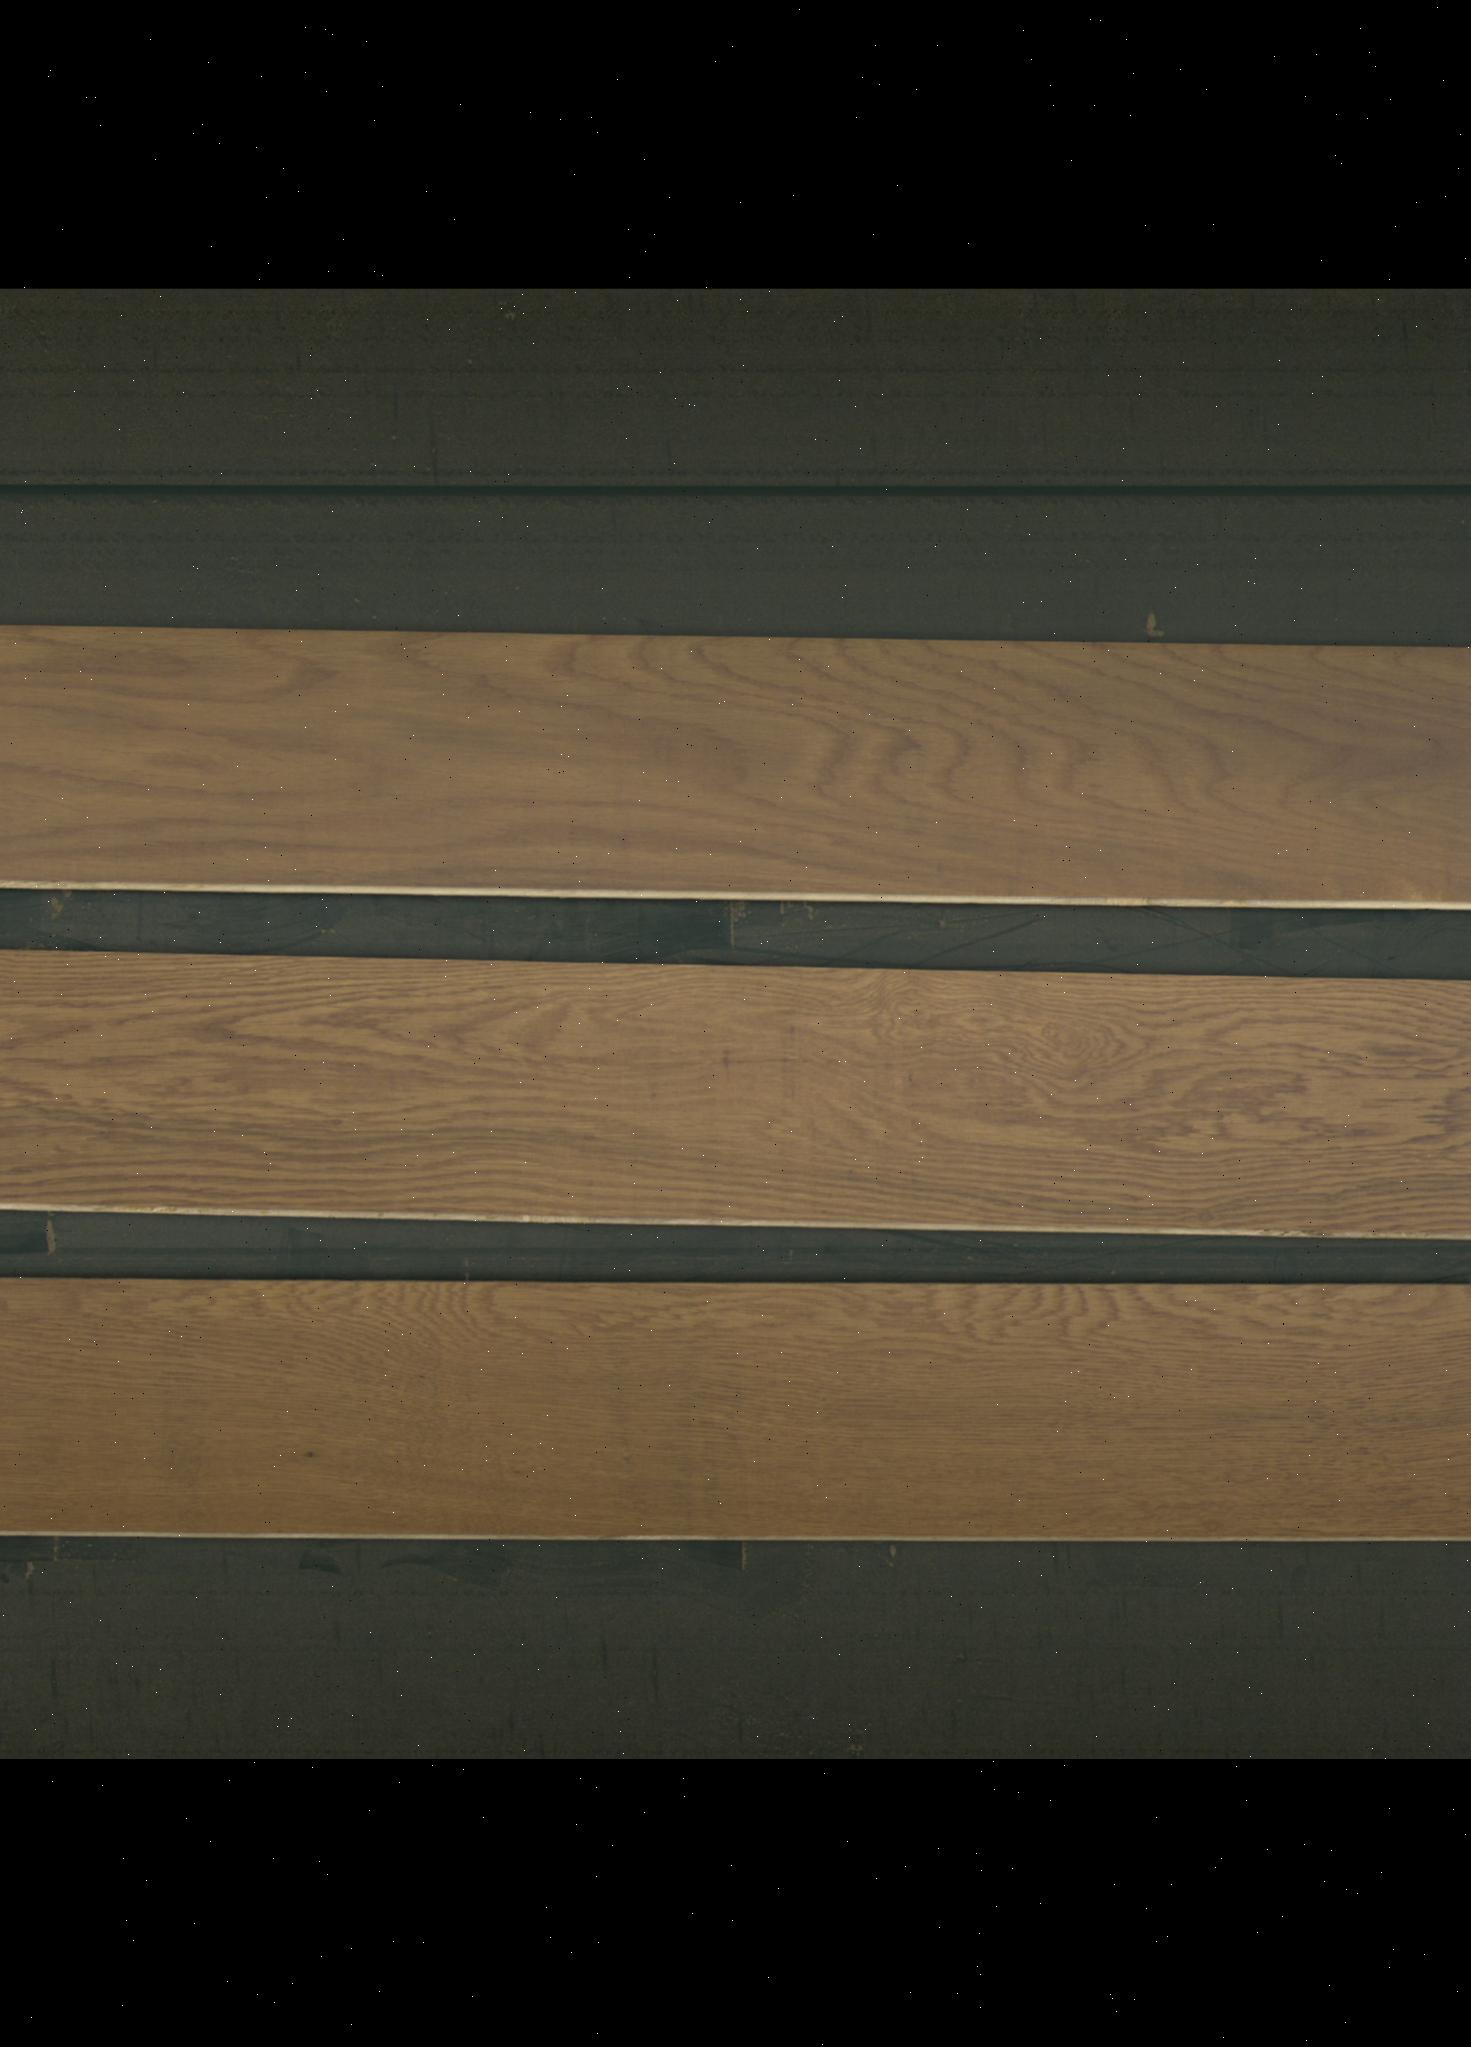
Label: mixers